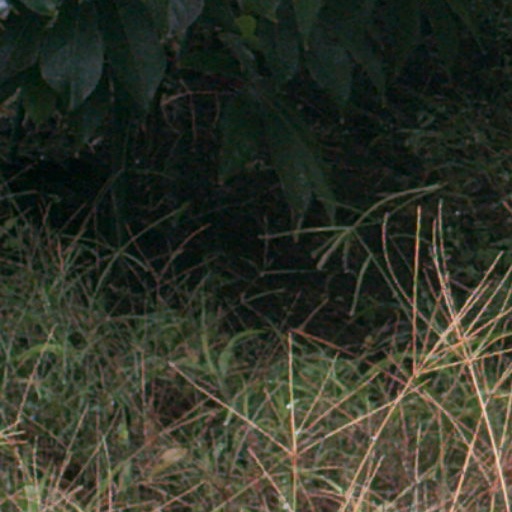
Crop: cassava